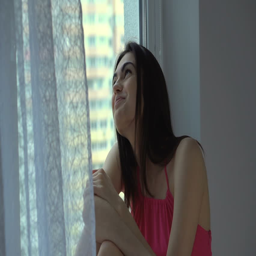
young woman looking out the window smiling and sad